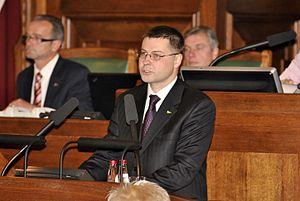
Valdis Dombrovskis, né le 5 août 1971 à Riga, est un homme d'État letton, membre d'Unité.